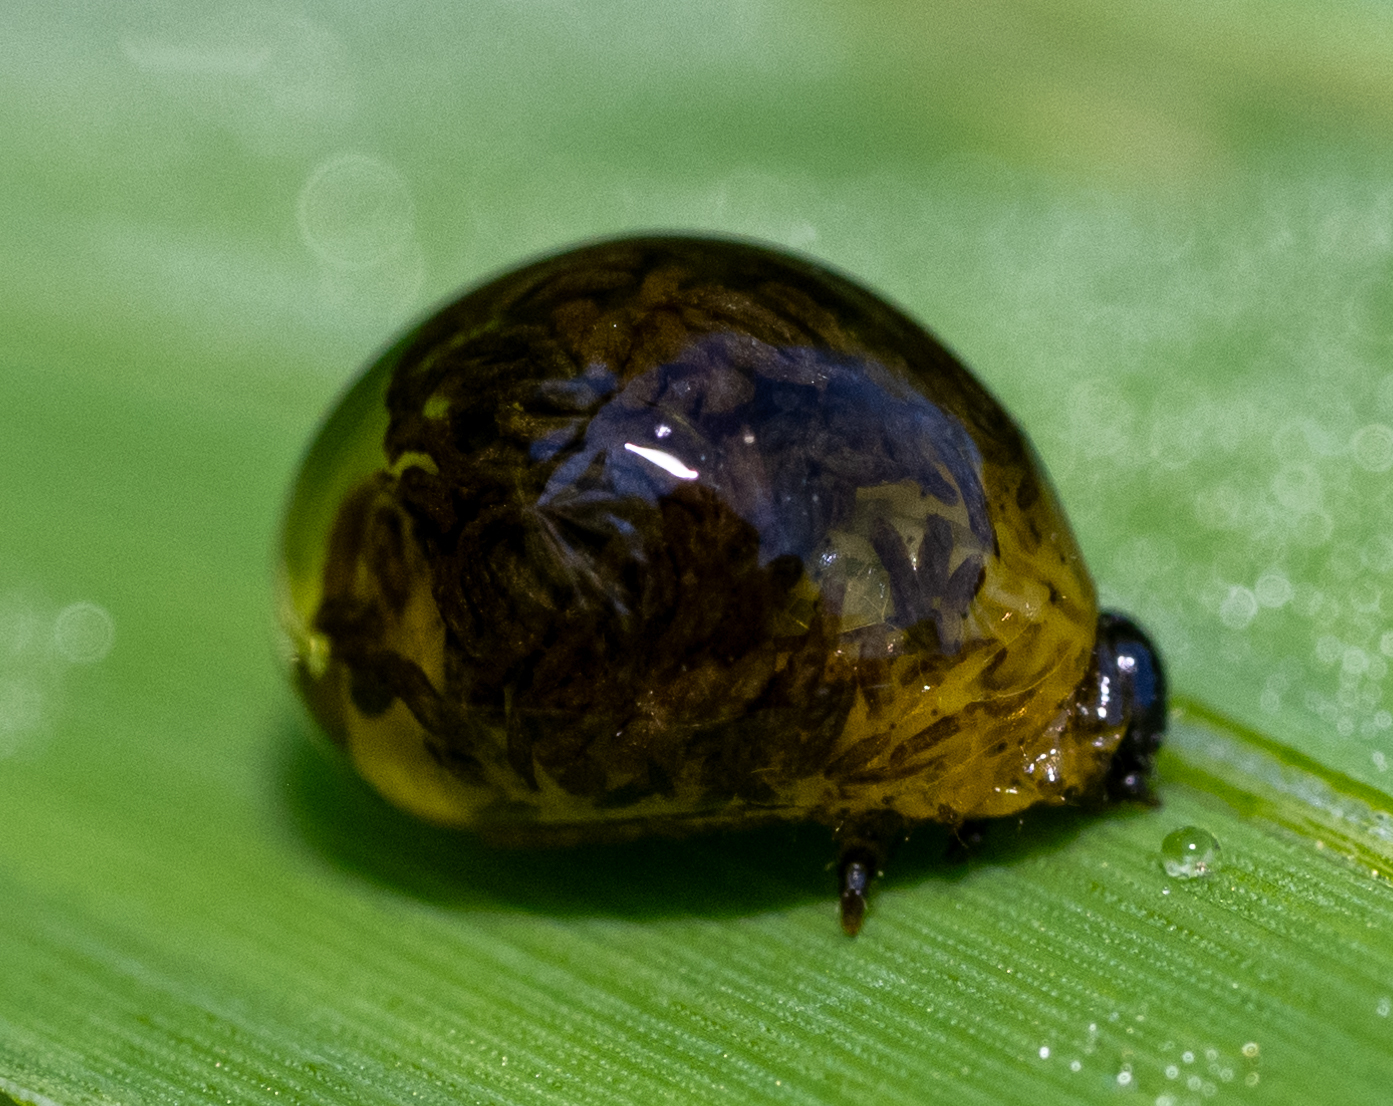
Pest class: cereal_leaf_beetle